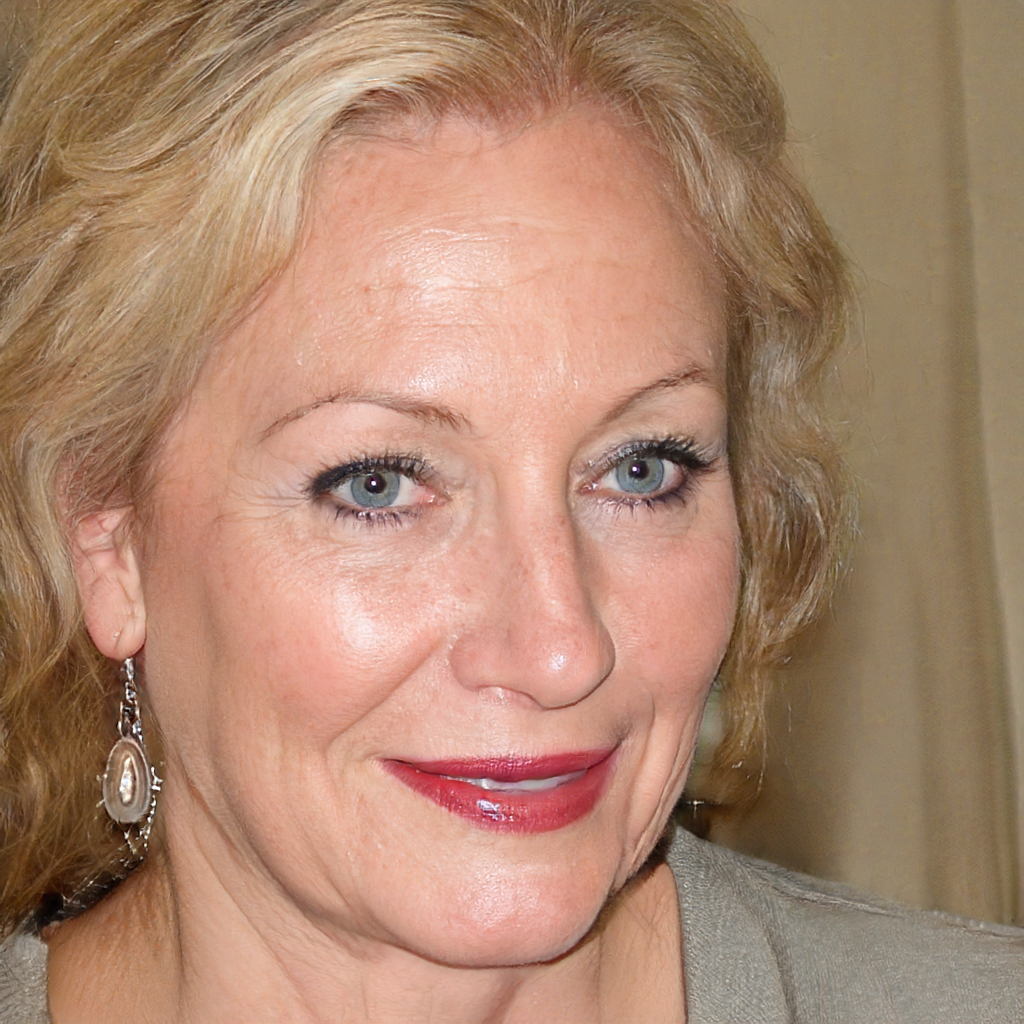
Gender: Female